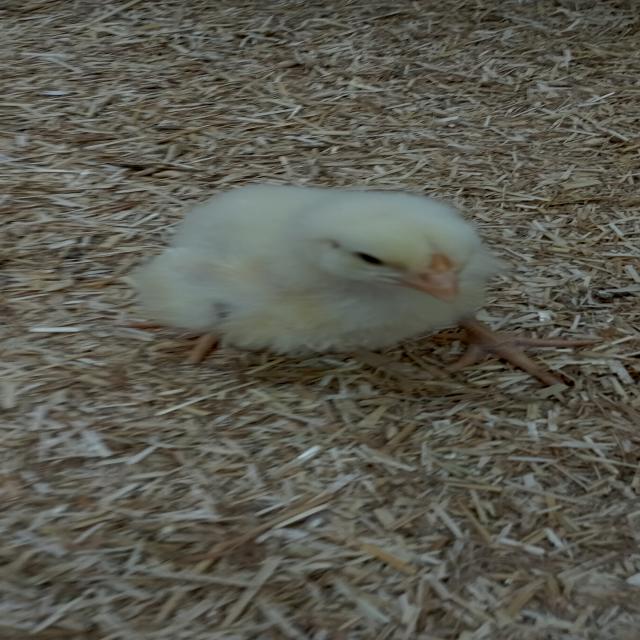
Weight: 197 g